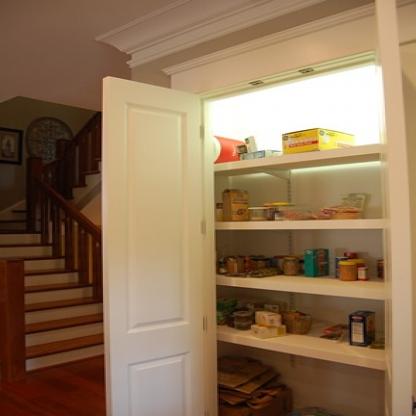
Scene: Indoor